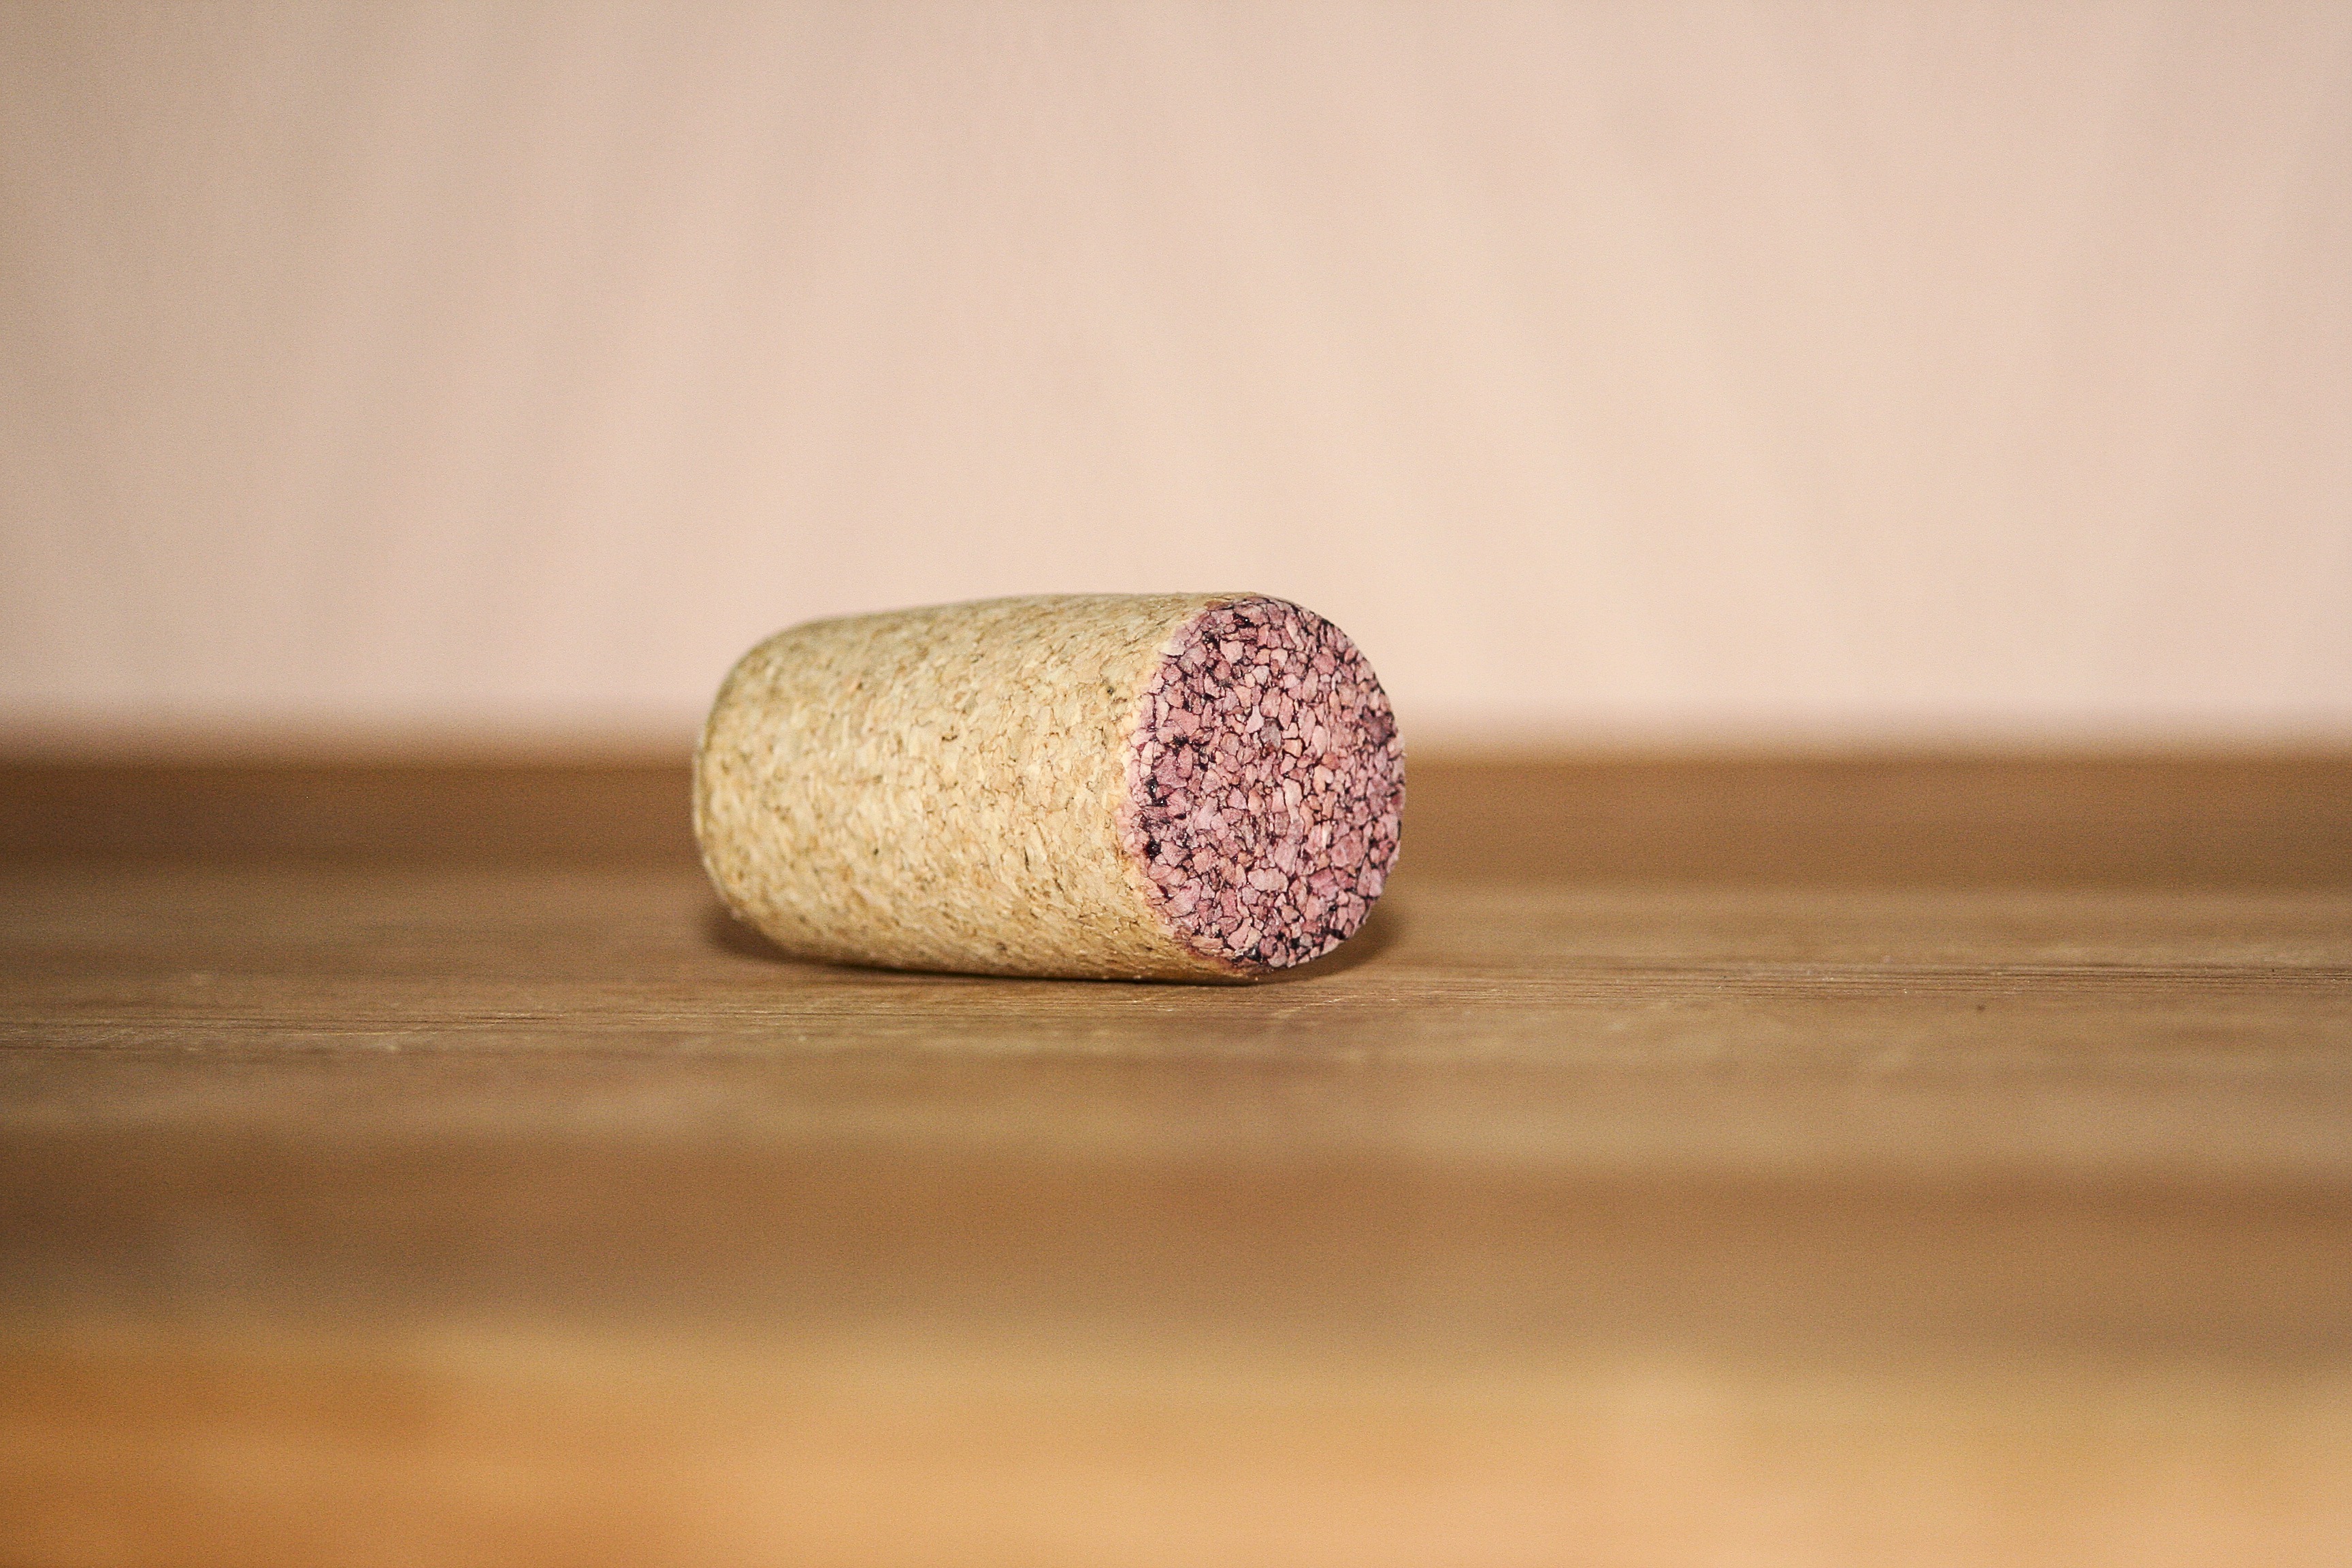
hand, wood, leg, finger, cork, shape, natural product, bottle closure